John Vaughan (bishop)

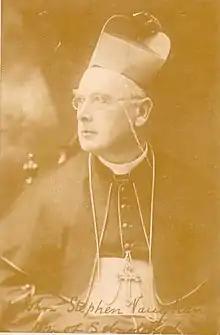

John Stephen Vaughan (24 January 1853 – 4 December 1925) was an English Catholic bishop, brother of Bernard, Roger, and Herbert (Cardinal) Vaughan.